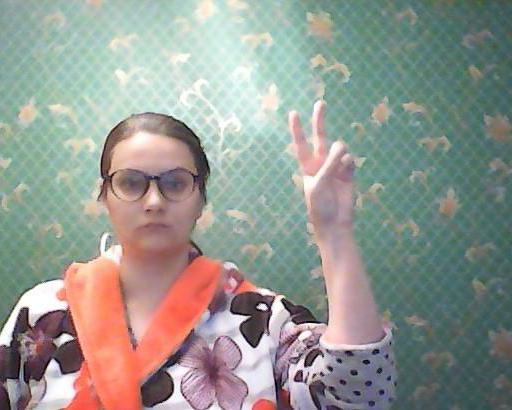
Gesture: peace